Louis Braille

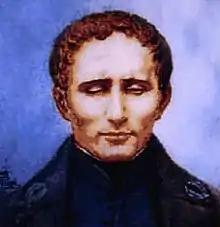

Louis Braille (4 January 1809 – 6 January 1852) was a French educator and the inventor of a reading and writing system named after him, braille, intended for use by visually impaired people. His system is used worldwide and remains virtually unchanged to this day.